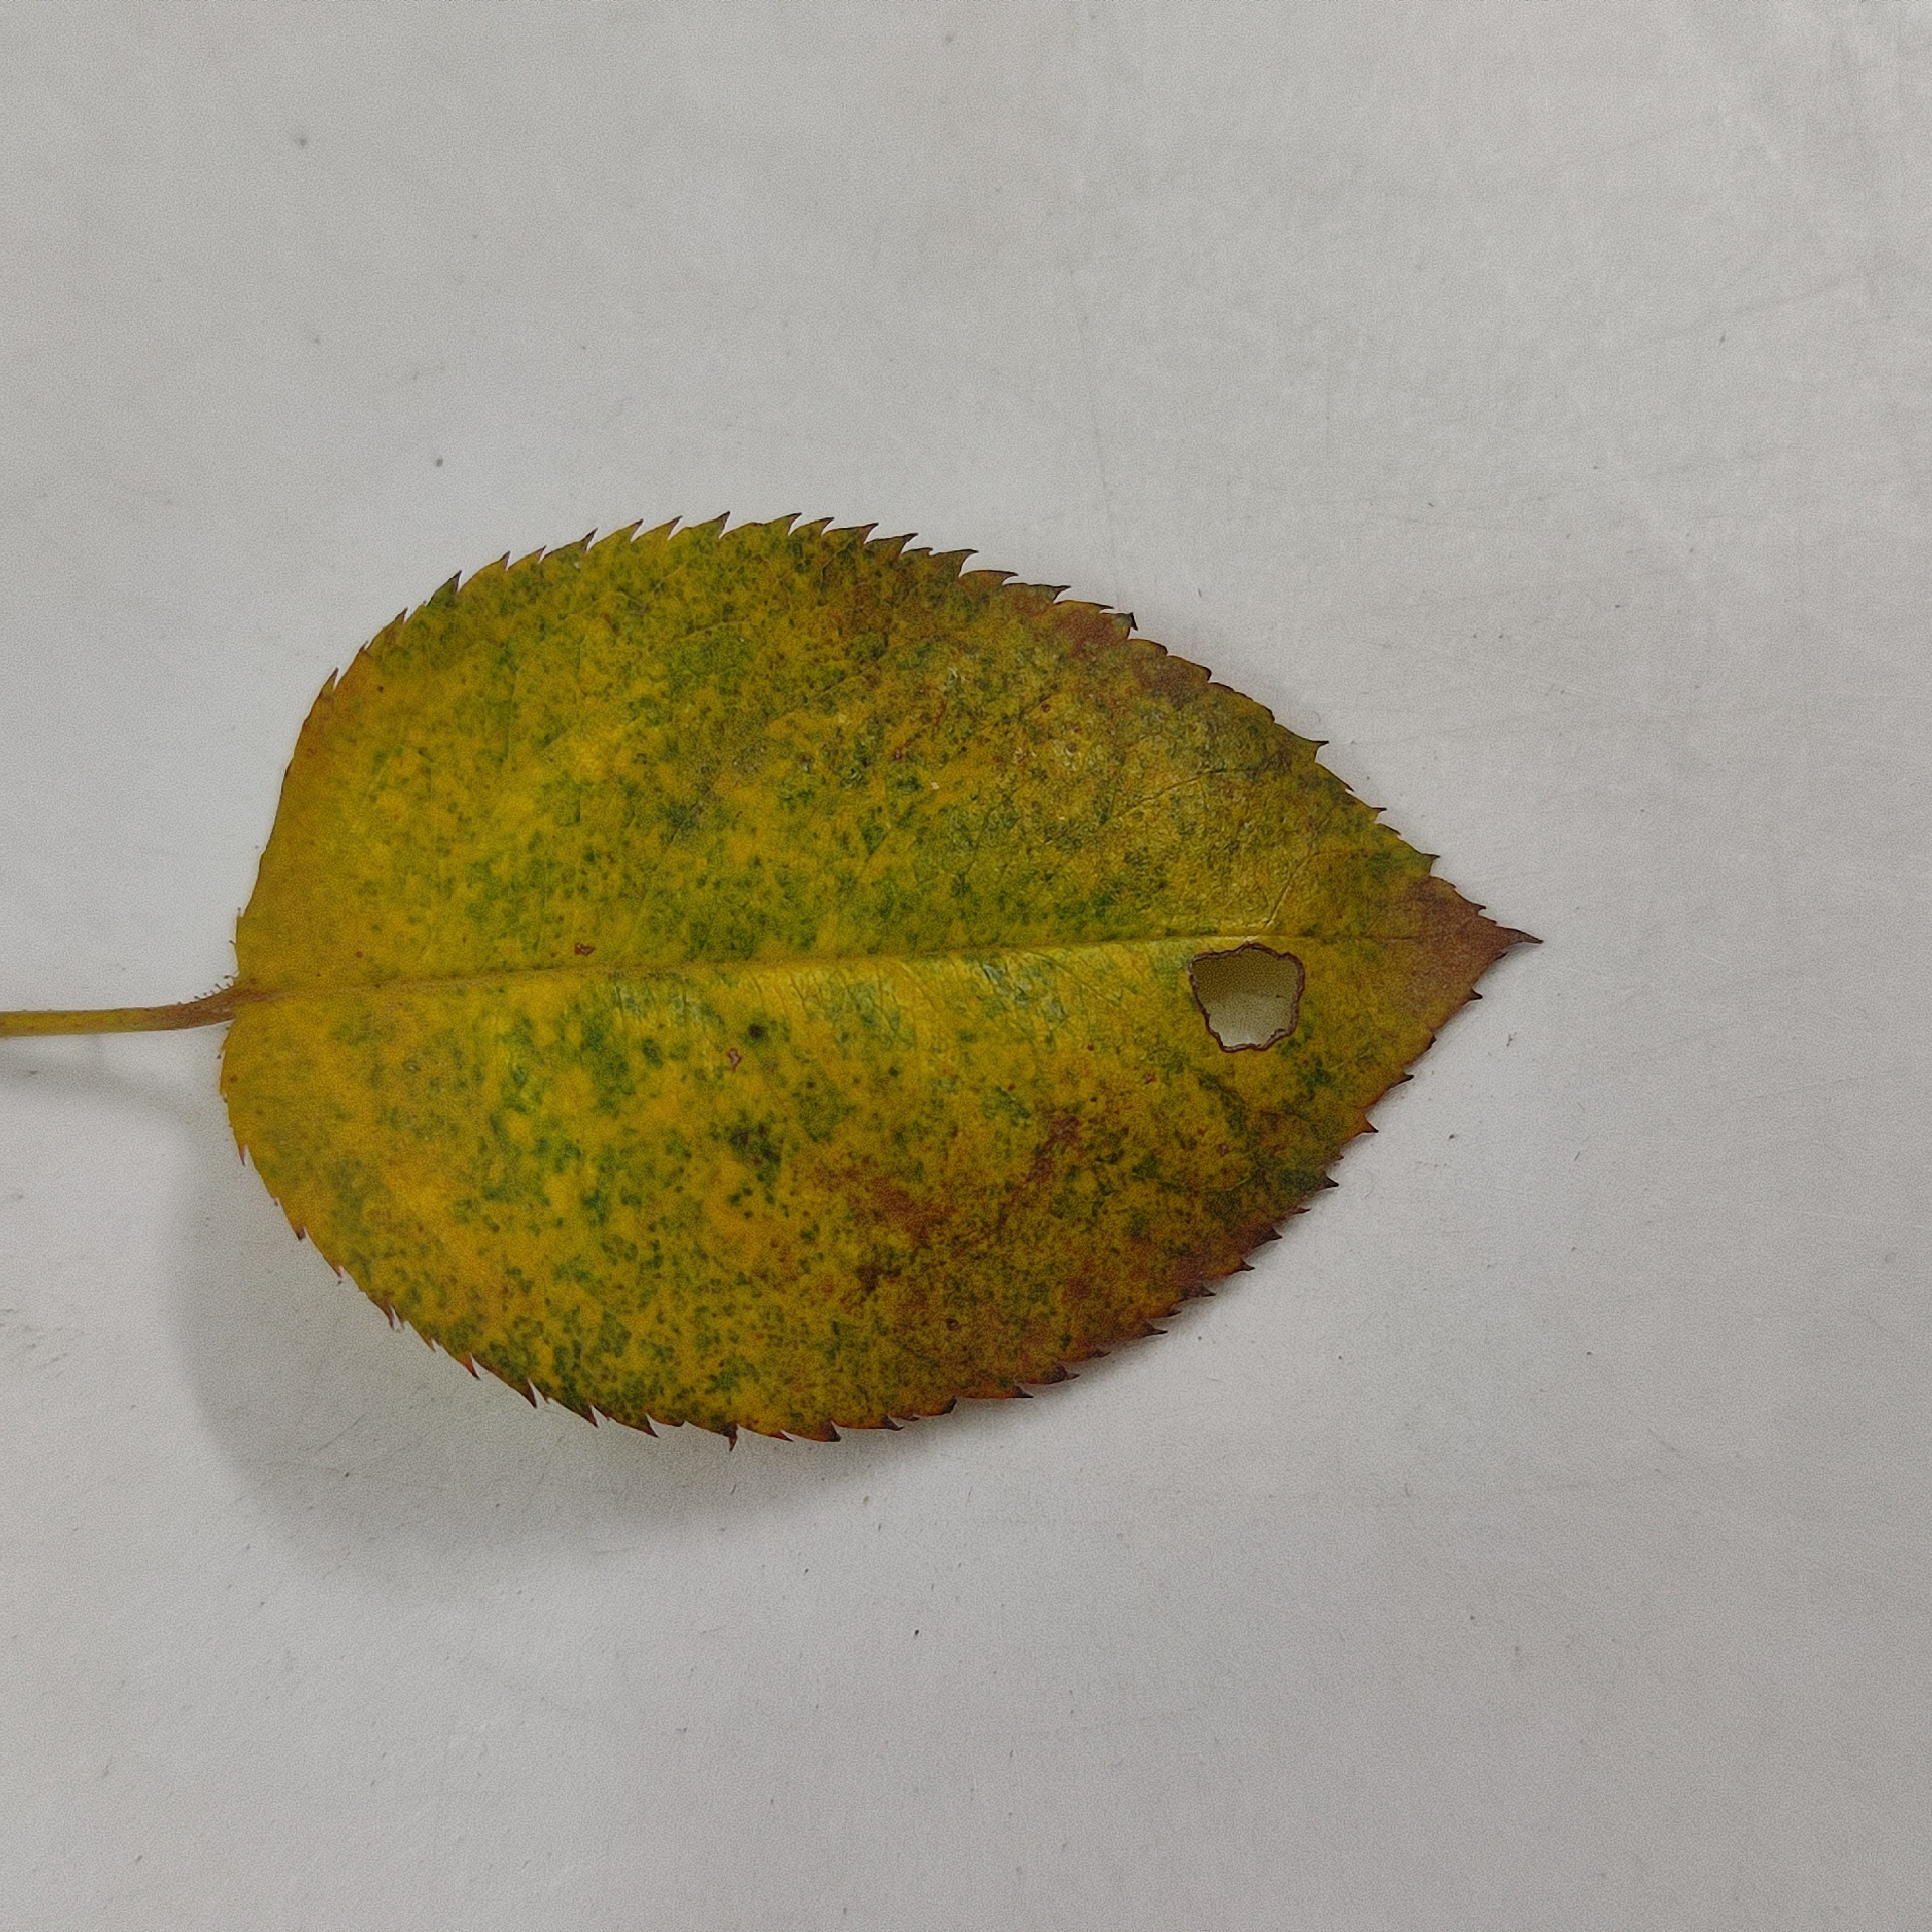
Label: Yellow Mosaic Virus